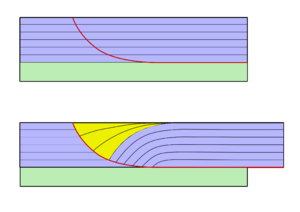
Un anticlinal de rebroussement ou rollover anticline est un anticlinal lié à des failles normales en tectonique extensive. Ils doivent être différenciés des anticlinaux de plissures liés à une tectonique compressive et associés à des failles inverses.